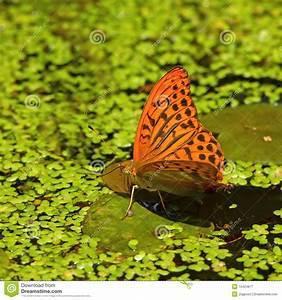
butterfly